Yusef Mishleb

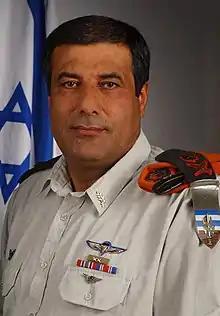
Yusef Mishleb

Aluf (Major General) Yusef Mishleb (sometimes spelled Yosef Mishlev) (born 1952) is a retired Druze general in the Israel Defense Forces serving last in the position as the Coordinator of Government Activities in the Territories. Mishleb retired in September 2008 after four years in the job and over 35 years in the Israel Defense Forces.